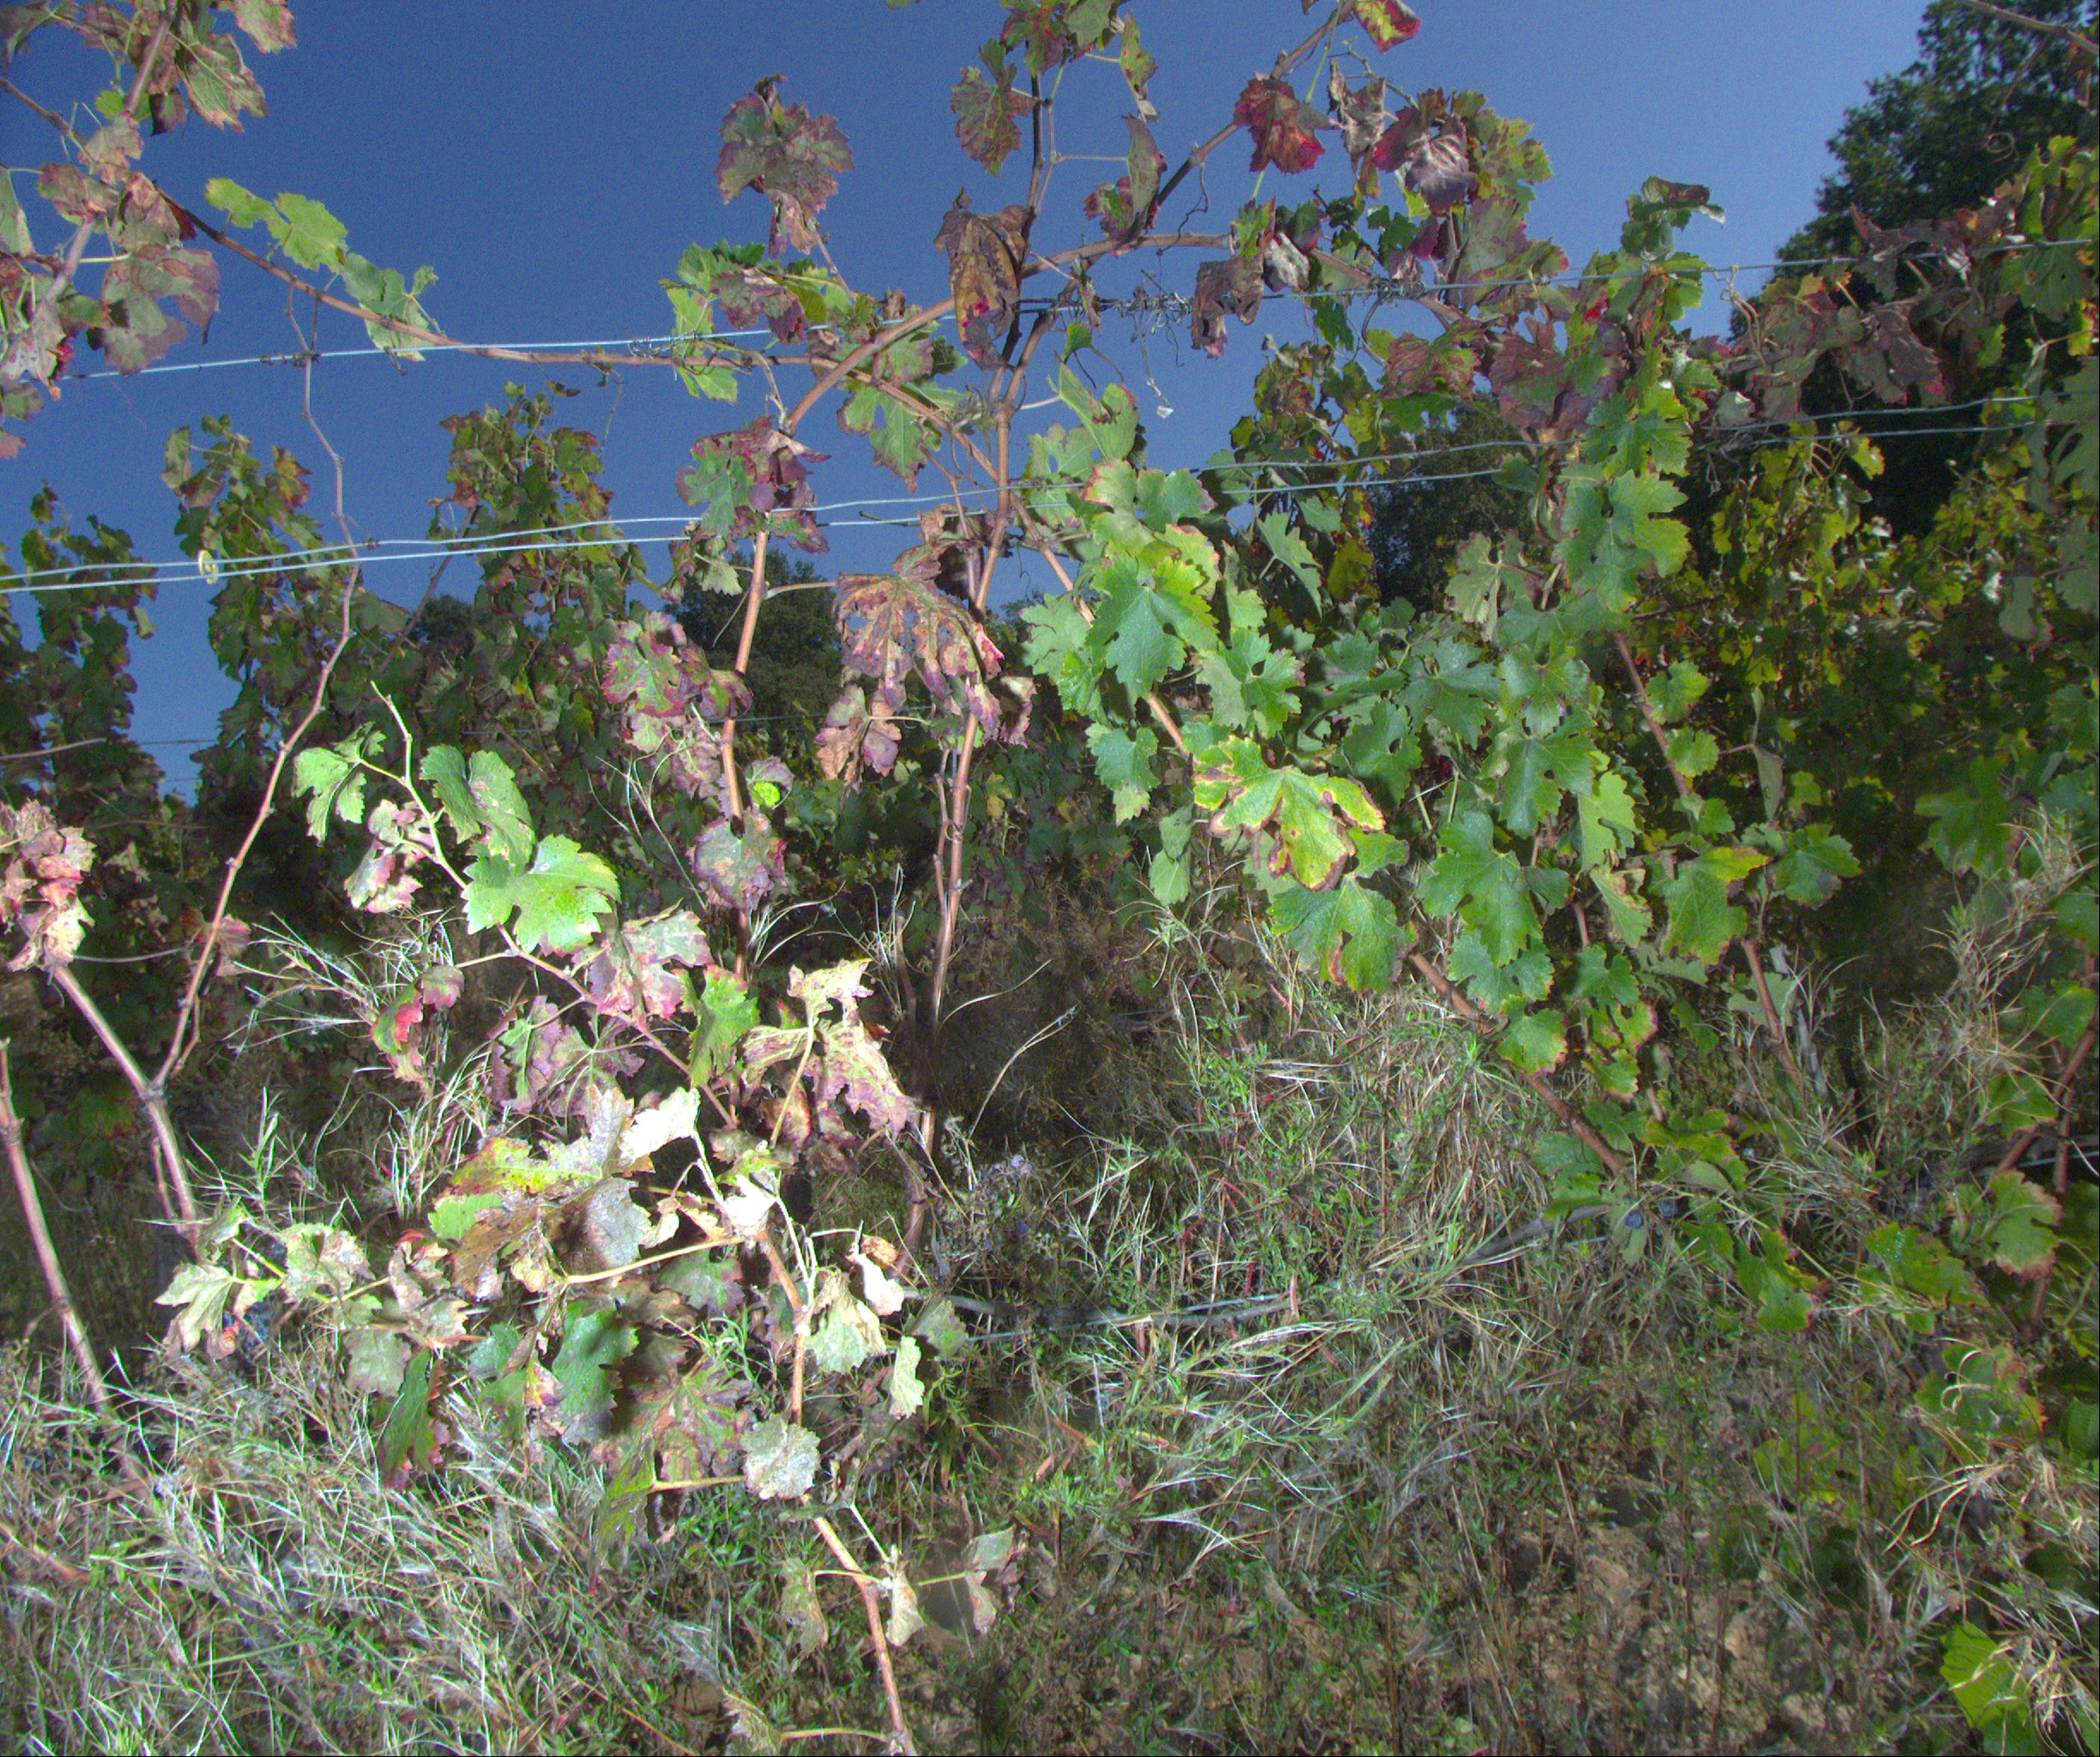
Grape variety: cabernet-sauvignon
Disease: esca